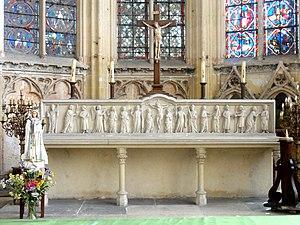
Sainte-chapelle, autel néo-gothique du XIXe siècle. Son modèle, l'original des années 1259-1267, fut envoyé au musée de Cluny par l'architecte É. Bœswilwald en 1846, et y est toujours exposé.
L’abbaye Saint-Germer-de-Fly est une ancienne abbaye de bénédictins située dans les Hauts-de-France, dans le département de l'Oise, sur la commune de Saint-Germer-de-Fly. Fondée dans les années 630 par saint Germer, son premier abbé, elle est ravagée par les Vikings au siècle suivant et délaissée par les moines. Relevée par Anségise de Fontenelle au début du IXᵉ siècle, elle est cependant de nouveau détruite par les Normands en 851, et reste cette fois-ci abandonnée pendant près de deux siècles. En 1036 seulement, Drogon, évêque de Beauvais, prend enfin l'initiative de réédifier l'abbaye. Elle développe une grande prospérité, qui s'accroît encore après le retour d'une partie des reliques du saint fondateur en 1132. Grâce à l'afflux des dons, la construction d'une nouvelle église abbatiale peut alors commencer. Cette vaste et fière abbatiale édifiée entre 1135 et 1206 environ, et sa chapelle de la Vierge, sont aujourd'hui les principaux témoignages de la puissante abbaye du Moyen Âge, dont la vie monastique s'éteint avec la Révolution française en 1790. L'abbatiale est devenue l'église paroissiale de l'actuel village de Saint-Germer-de-Fly.